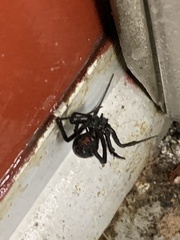
Species: Lactrodectus_hesperus